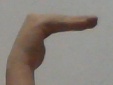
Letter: haa